What Men Deserve to Lose

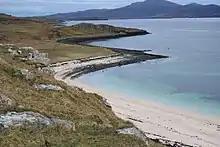
The band took inspiration from their Skye surroundings.

For "What Men Deserve to Lose", the band took inspiration "from their surroundings in Skye, people they had met and places they visited over the couple of years" prior to making the album. The band said they were trying to bring a "fresh edge to the established Peatbog sound". Stafford brings what the band described as a "contemporary dancey feel" to the album, whilst the "great addition" of the band's brass section, The Wayward Boys, return from "Croftwork" and were announced as being a "now established" part of the band's sound. The whistles that Morrison plays on the album are Overton whistles by Colin Goldie, Sinclair/Strathmore highland pipes, Garvie border pipes by Nigel Richard and small pipes by Hamish Moore, while Innes plays Fylde guitars, G&L and Musicman basses.